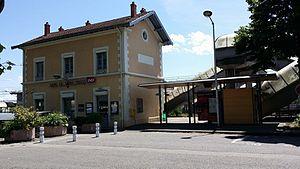
Gare de Saint-Priest
Saint-Priest est une commune française du sud-est de la France située dans la collectivité territoriale de la Métropole de Lyon en région Auvergne-Rhône-Alpes. Ses habitants sont appelés les San-Priods.
La gare de Saint-Priest est une gare ferroviaire française de la ligne de Lyon-Perrache à Marseille-Saint-Charles, située sur le territoire de la commune de Saint-Priest, dans la métropole de Lyon, en région Auvergne-Rhône-Alpes.